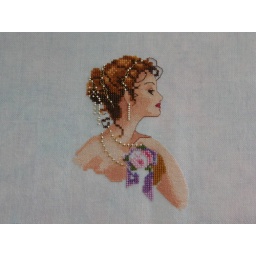
Skin stitched over 1, changed beads to white gold Delicas instead of yellow Mill Hills.